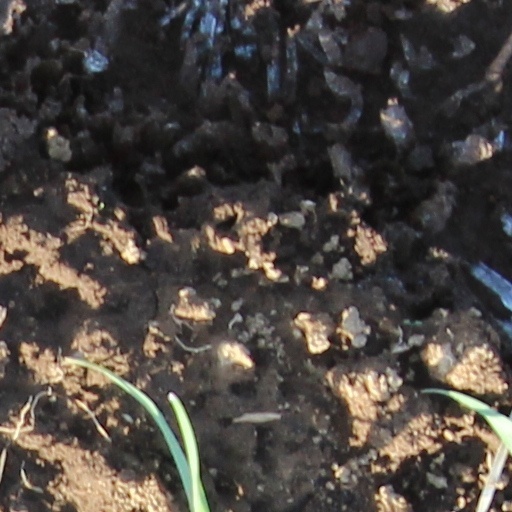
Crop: wheat